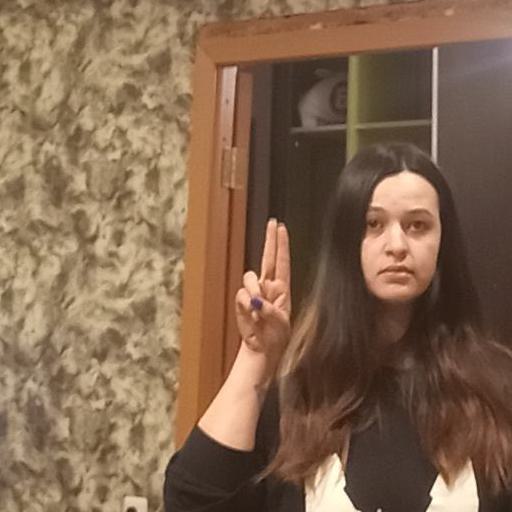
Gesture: two_up